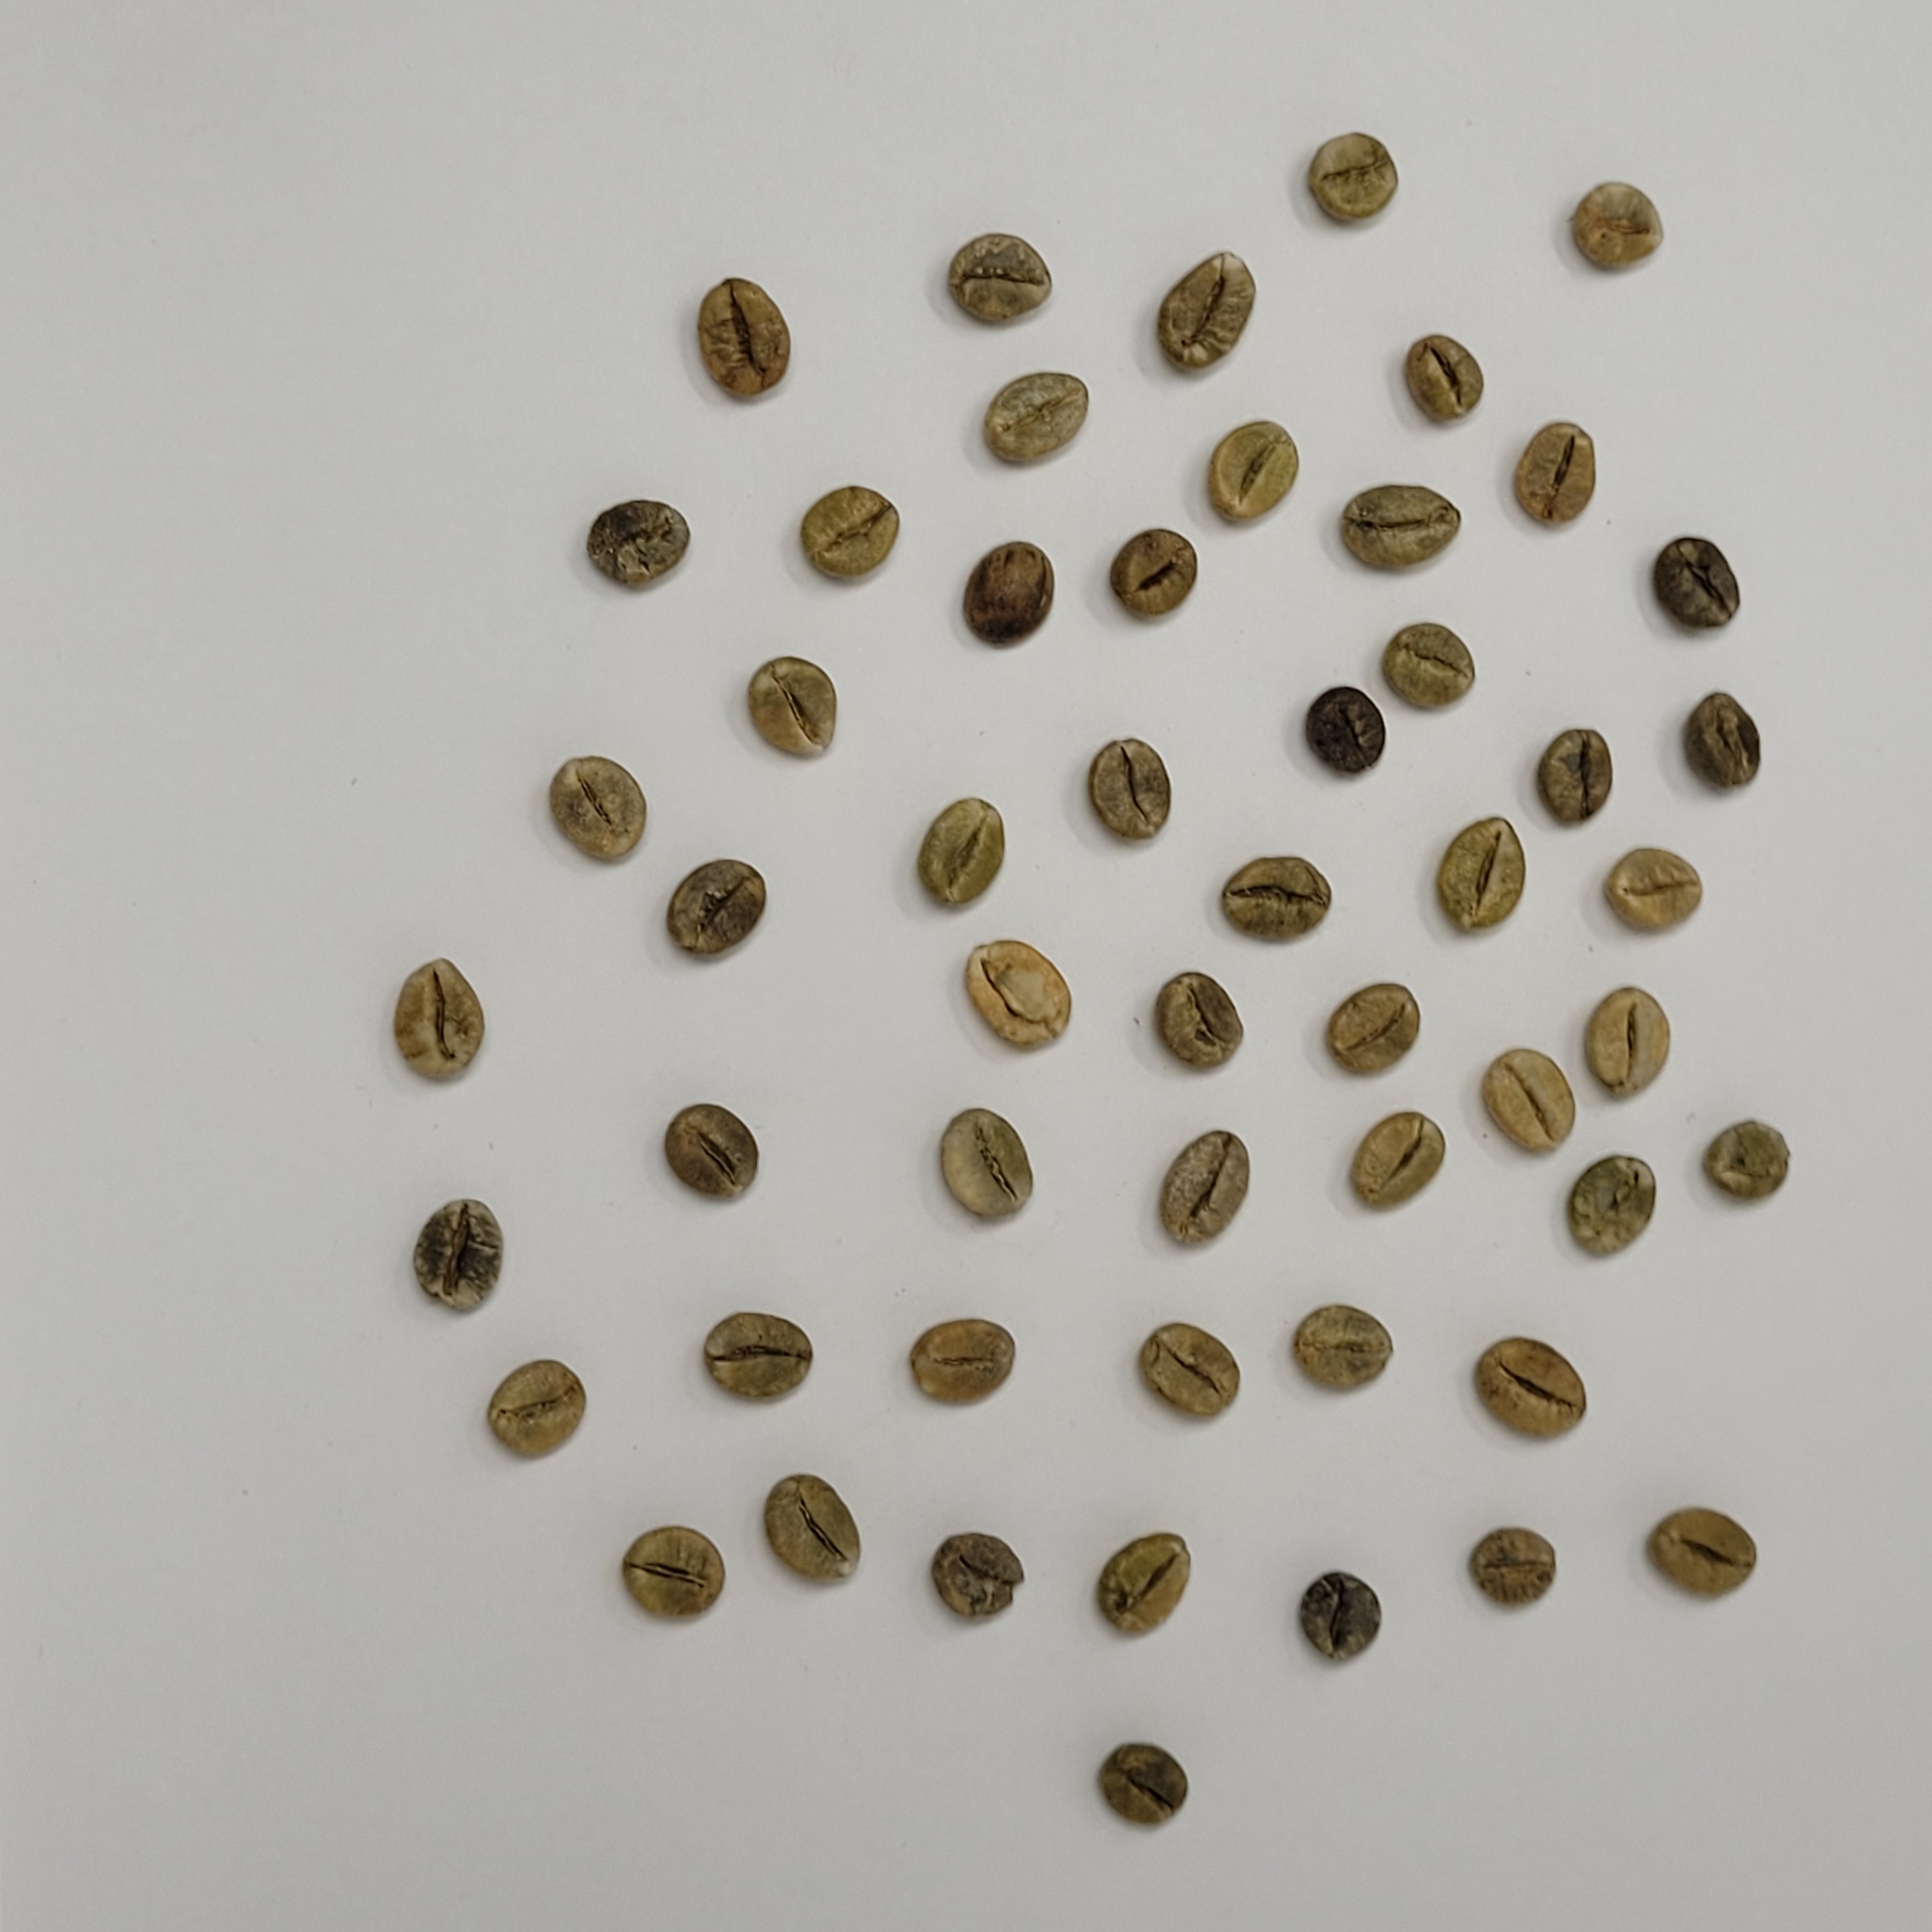
Coffee bean quality grade: A